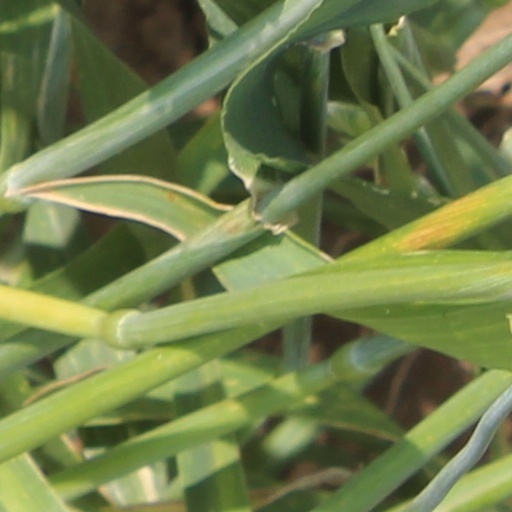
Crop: wheat